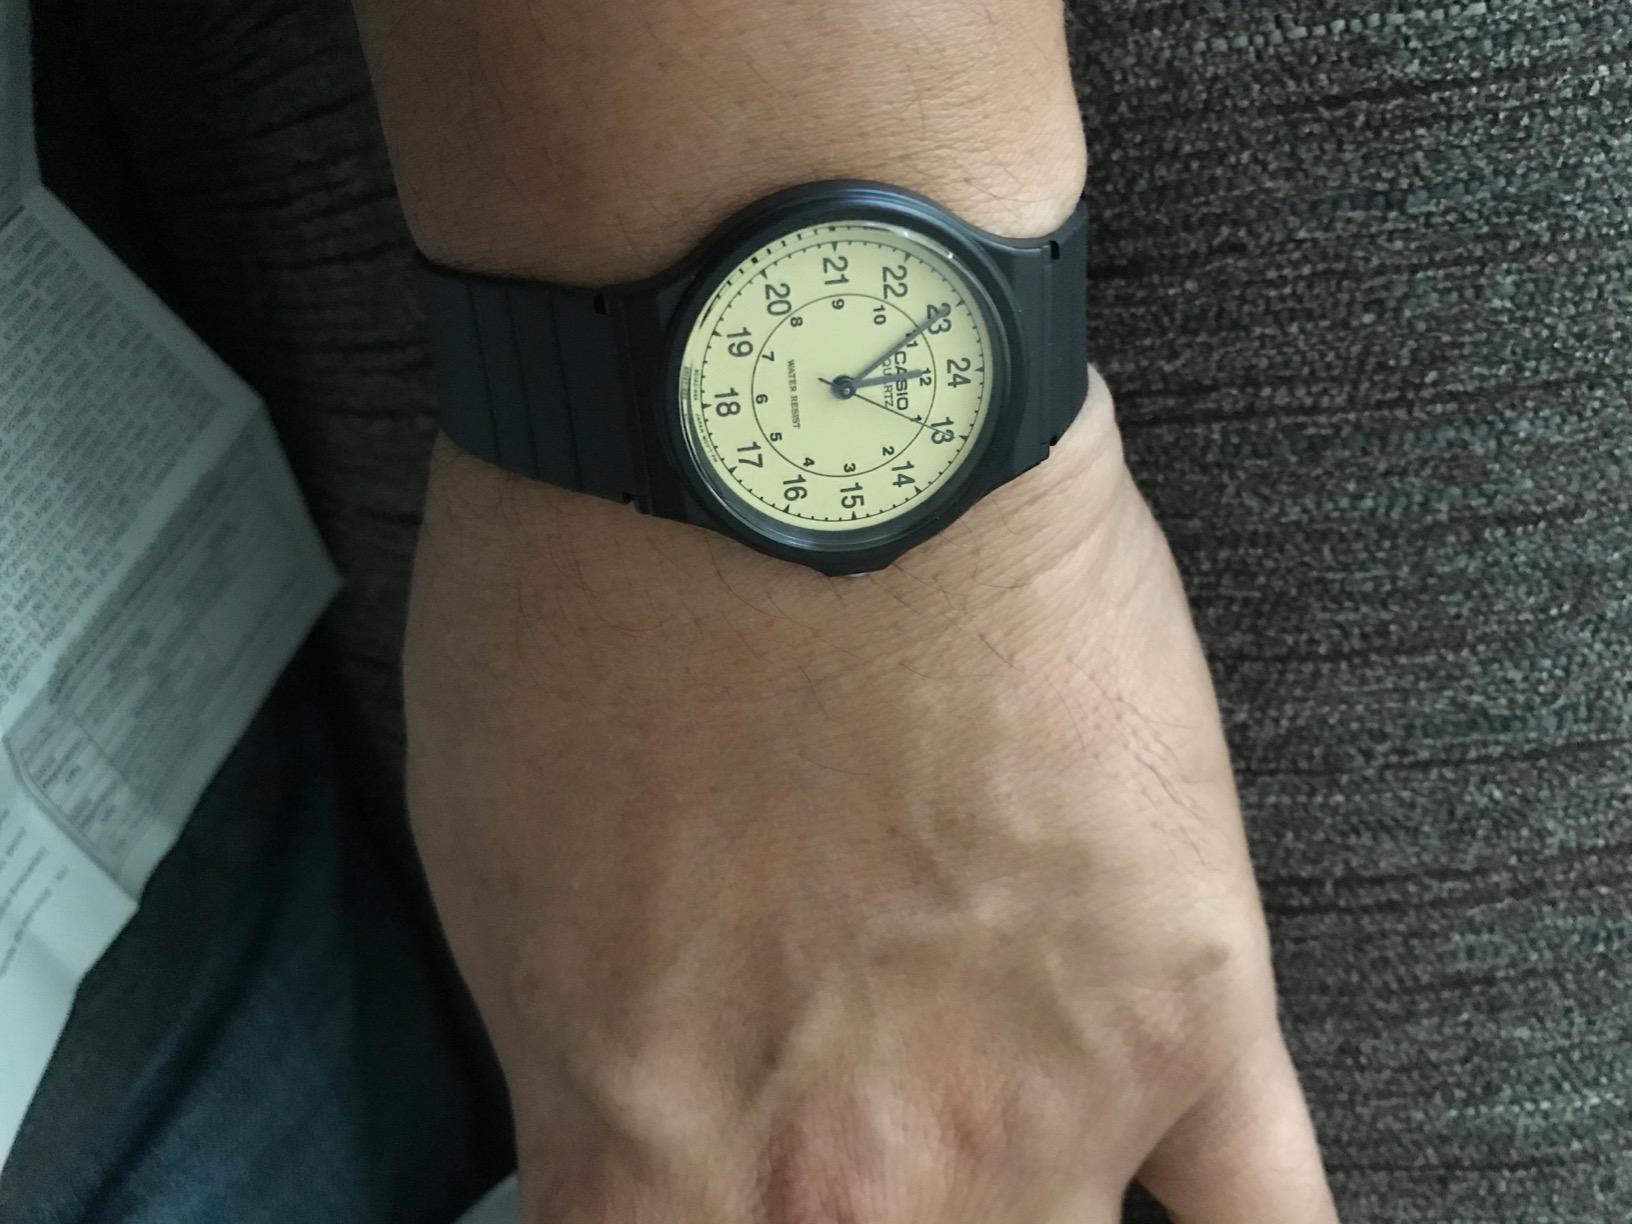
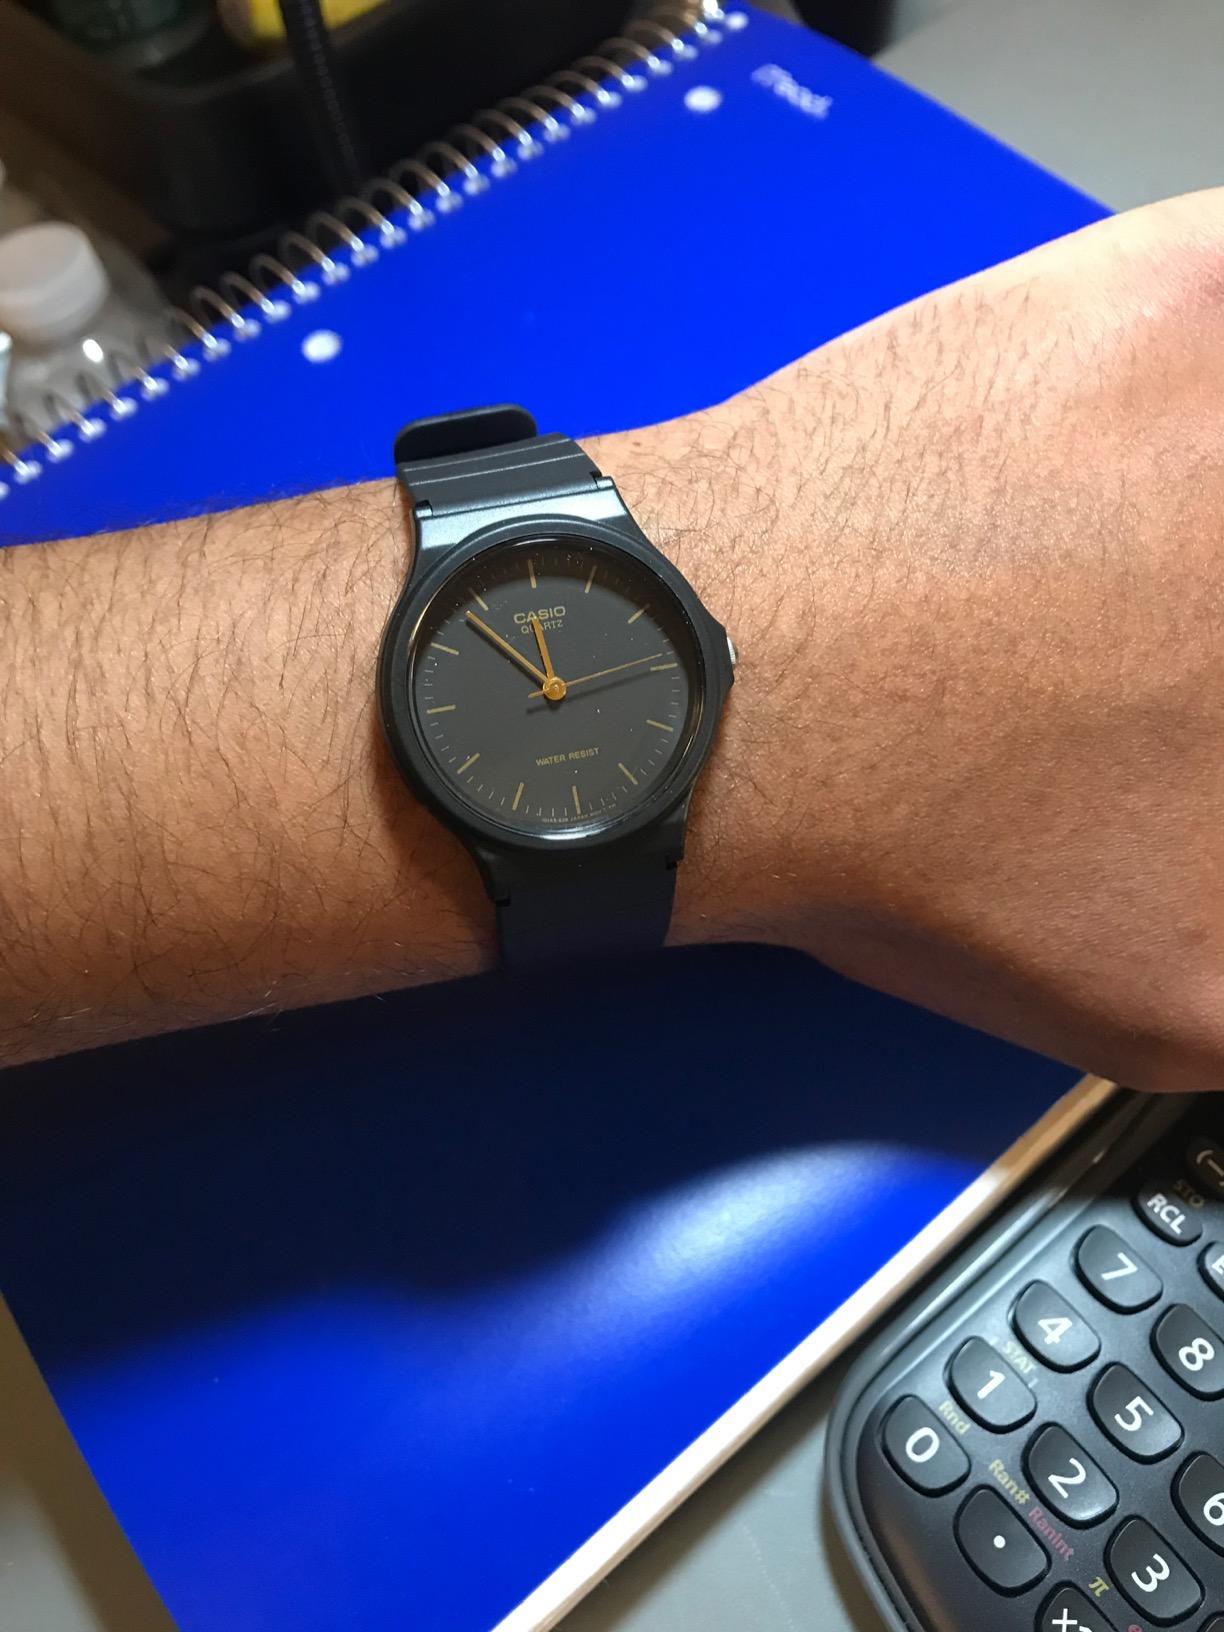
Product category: accessories_watch
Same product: no